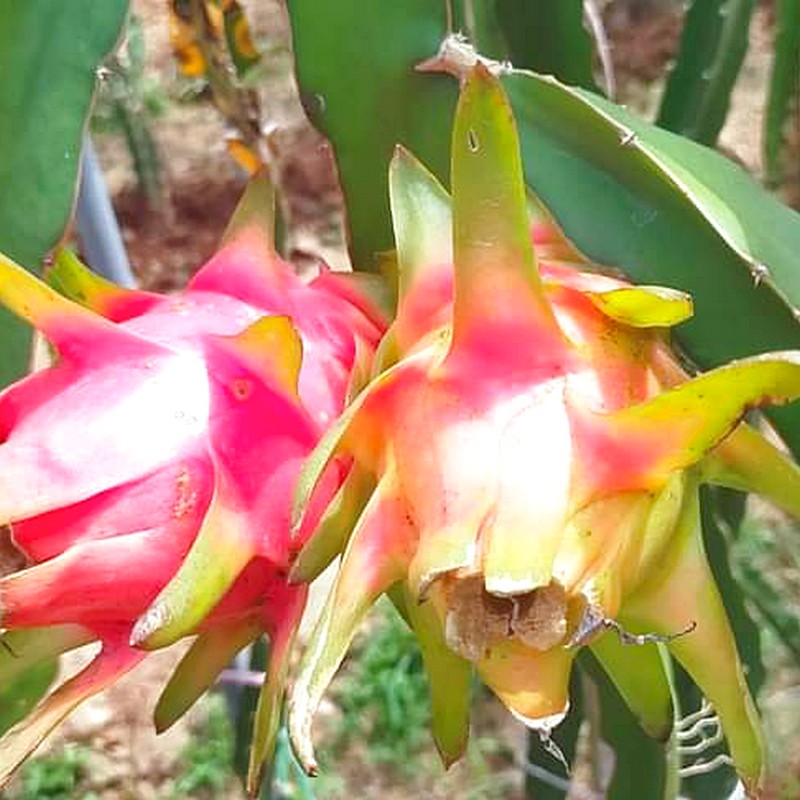
Label: Fresh Dragon Fruit